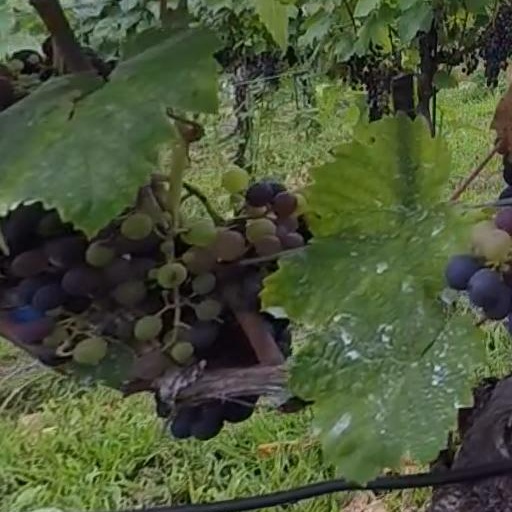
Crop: grape